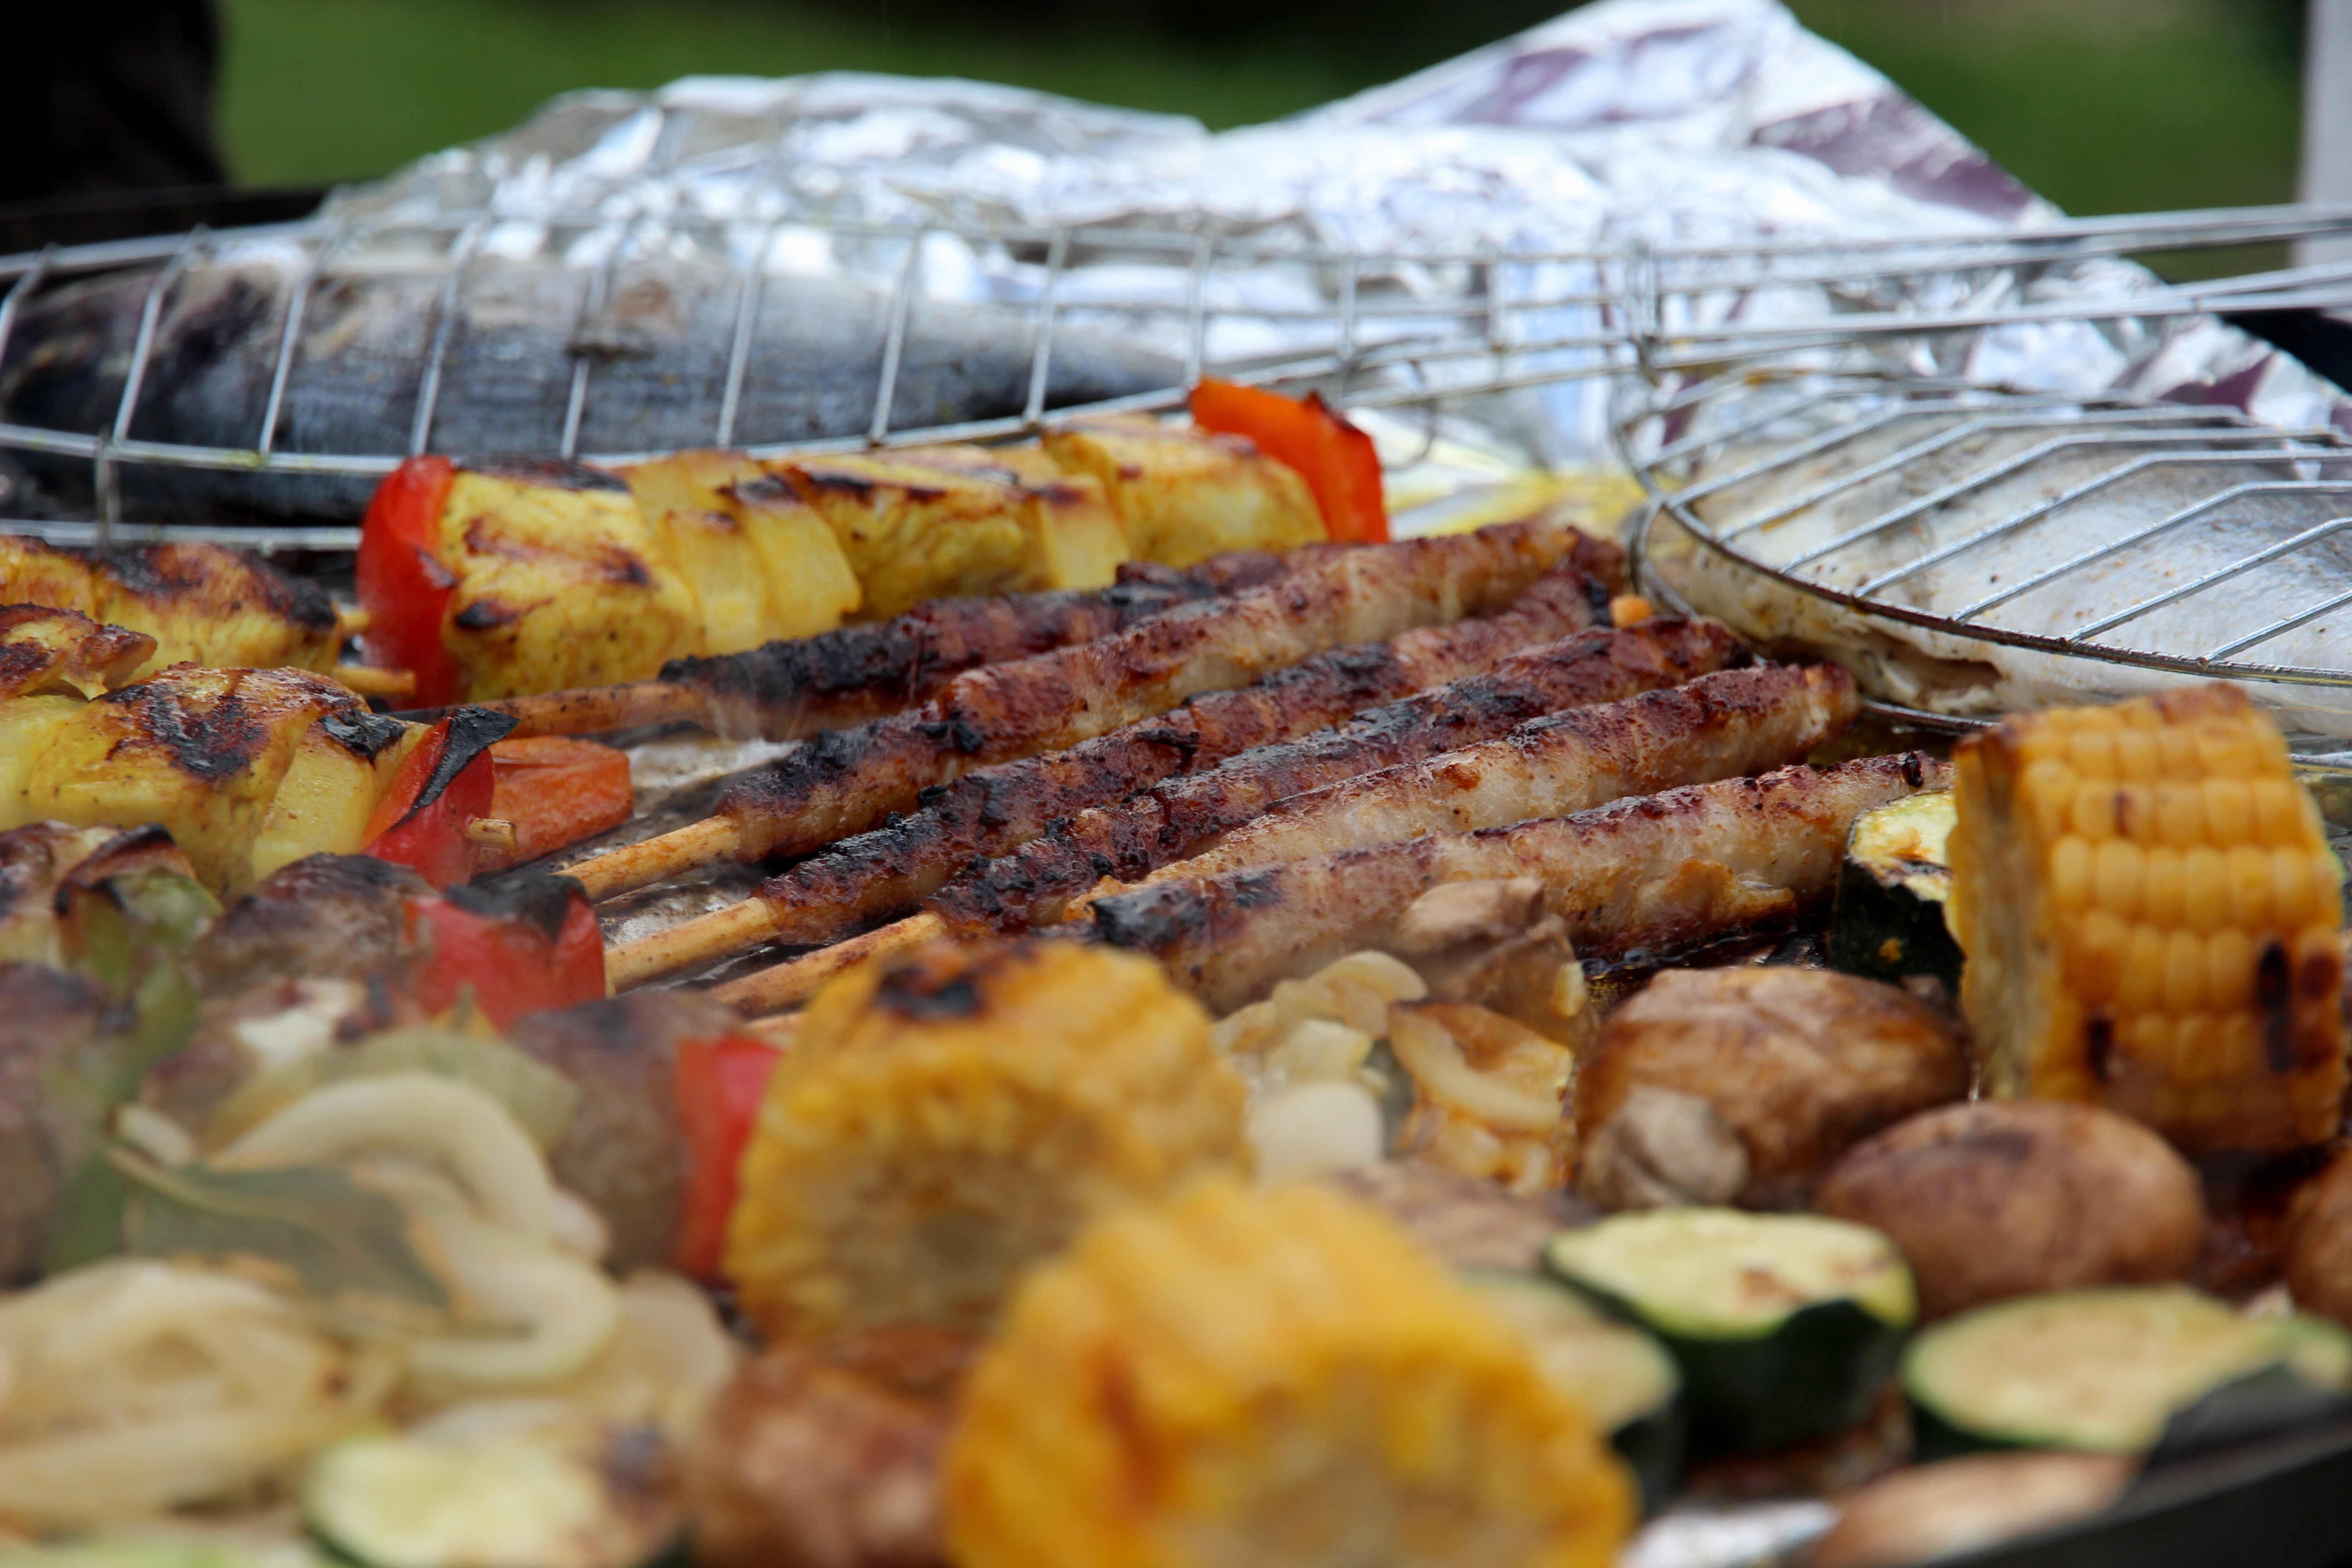
dish, meal, food, corn, fish, eat, meat, barbecue, cuisine, buffet, grill, asian food, roasting, zucchini, kebab, grilling, rotisserie spit, hors d oeuvre, grilled food, torches, samgyeopsal